Kenkyū-gakuen Station

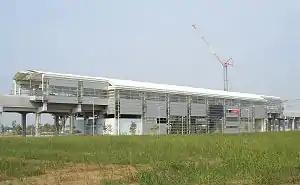
Kenkyū-gakuen Station in 2006

Kenkyū-gakuen Station is served by Metropolitan Intercity Railway Company (Tsukuba Express) and is located 55.6 km from the official starting point of the line at Akihabara Station.